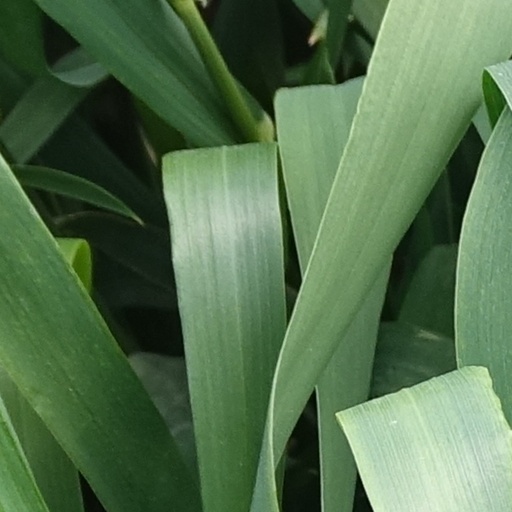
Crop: wheat